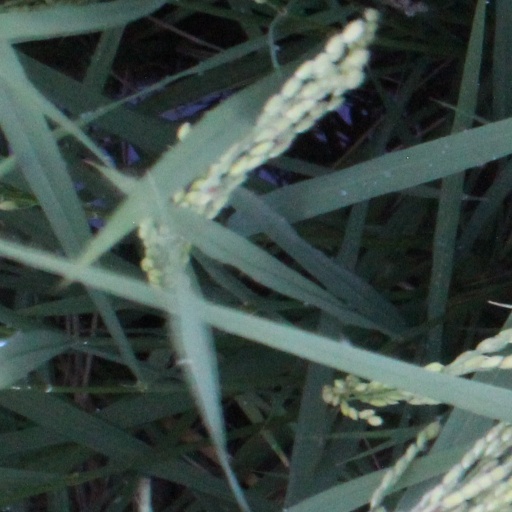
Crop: rice